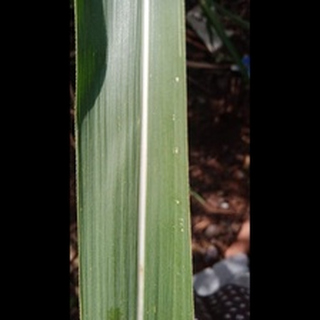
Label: healthy_sugarcane